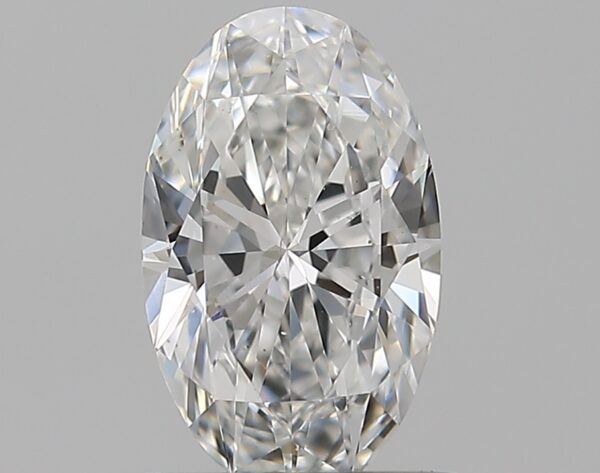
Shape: oval
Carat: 0.59
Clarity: VS1
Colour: F
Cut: EX
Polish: EX
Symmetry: VG
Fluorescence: M
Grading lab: GIA
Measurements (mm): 7.34 x 4.49 x 2.69